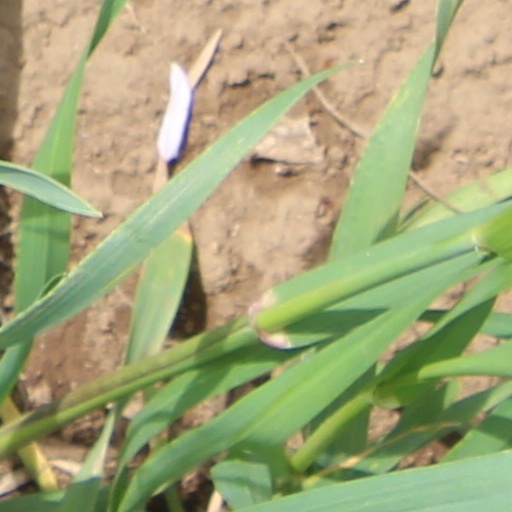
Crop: wheat